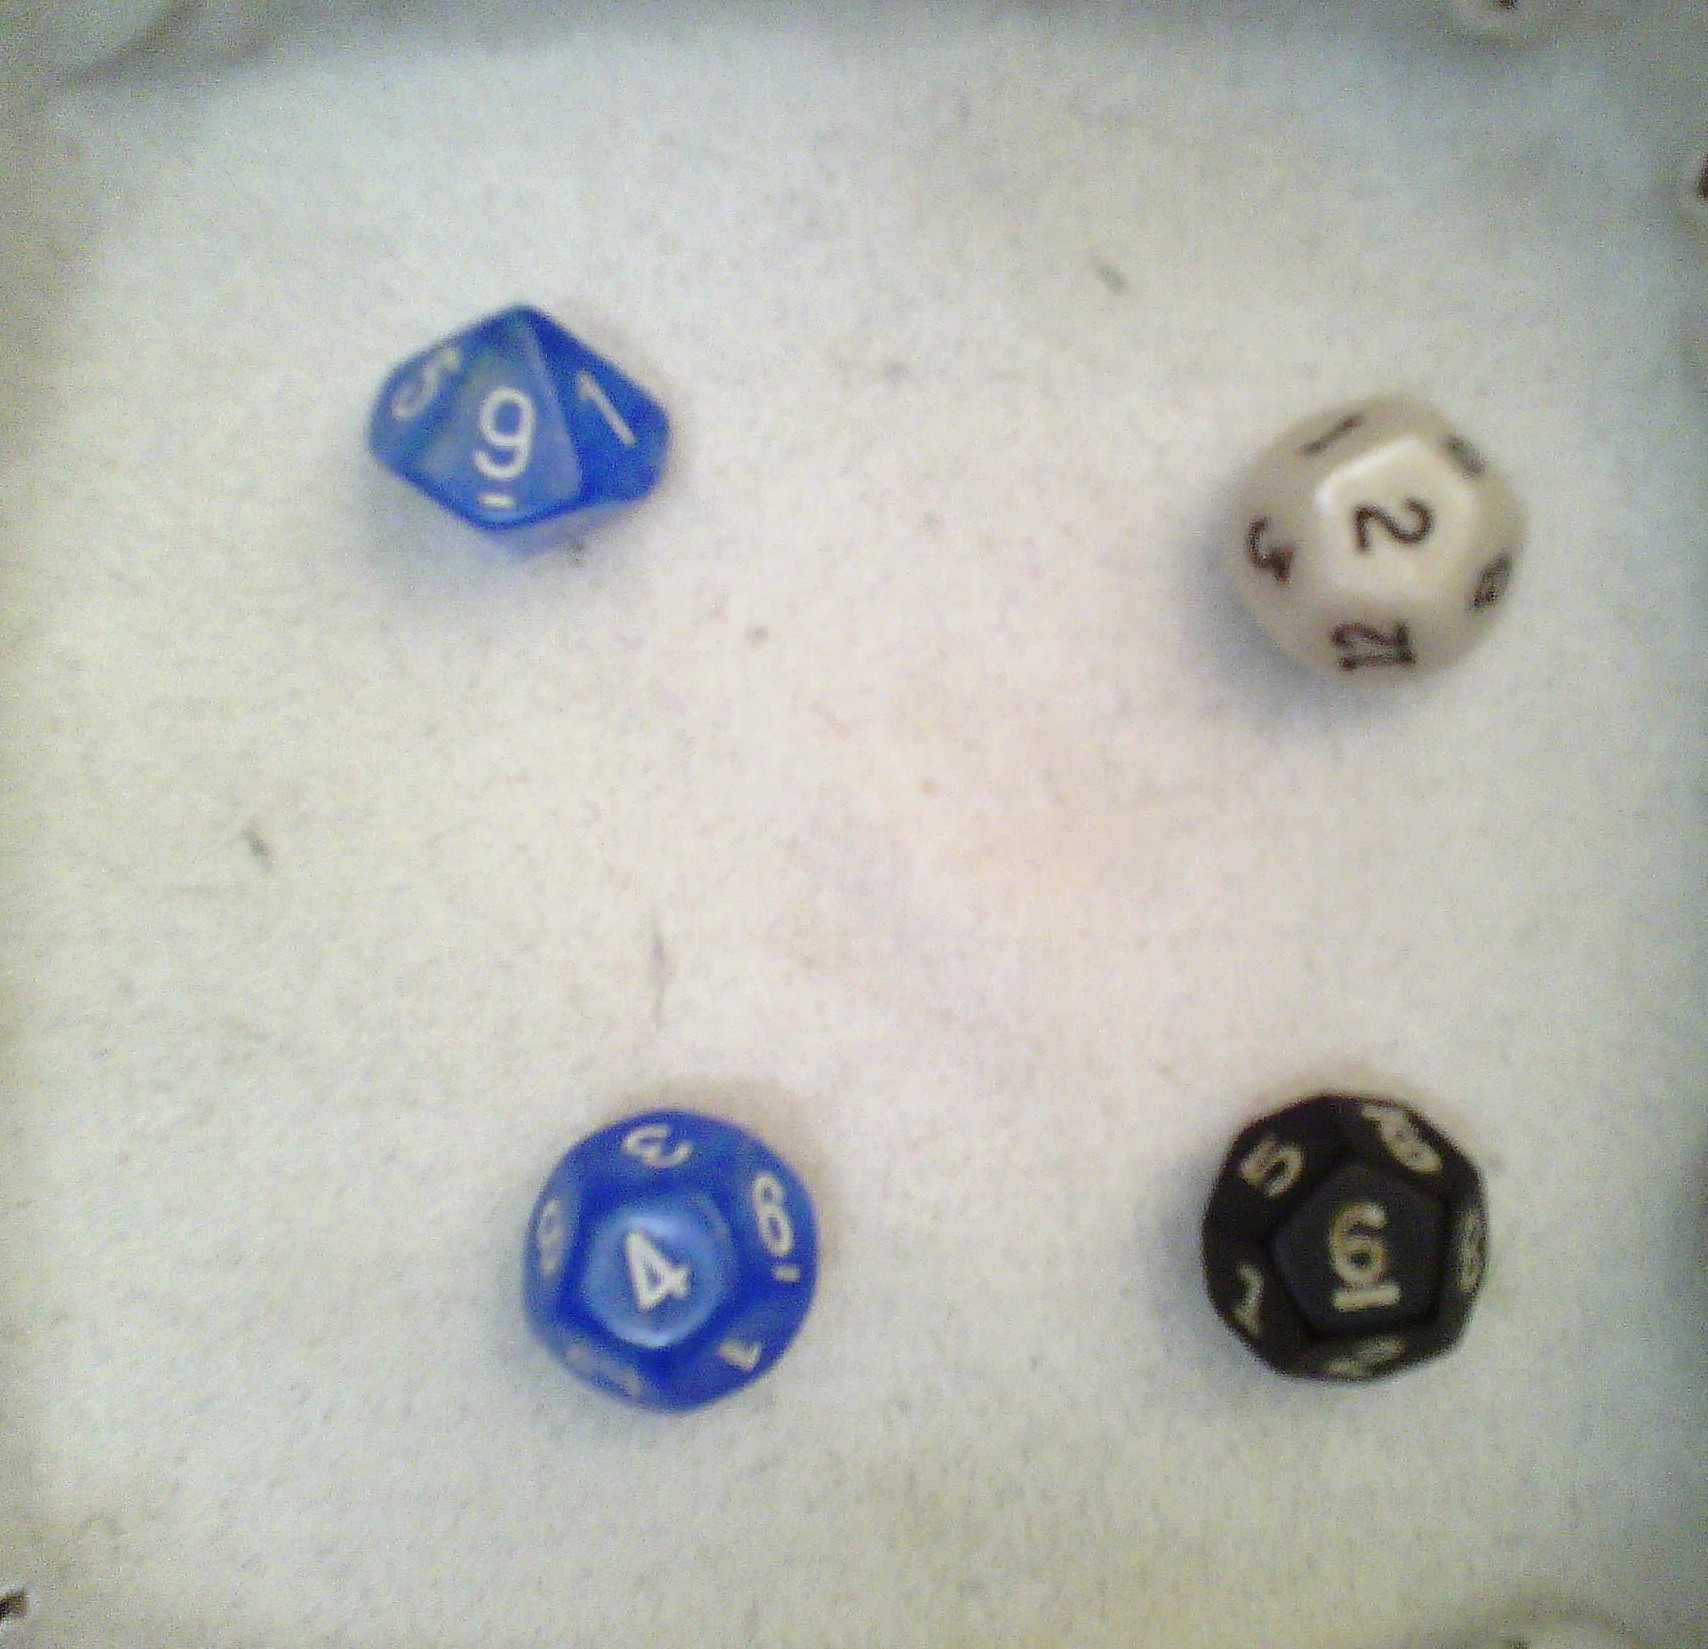
Dice in frame:
type: d12
value: 2
type: d12
value: 4
type: d12
value: 6
Label source: human
Face values trusted: yes